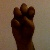
The image shows a hand gesture representing the letter 'E' in Indian Sign Language.